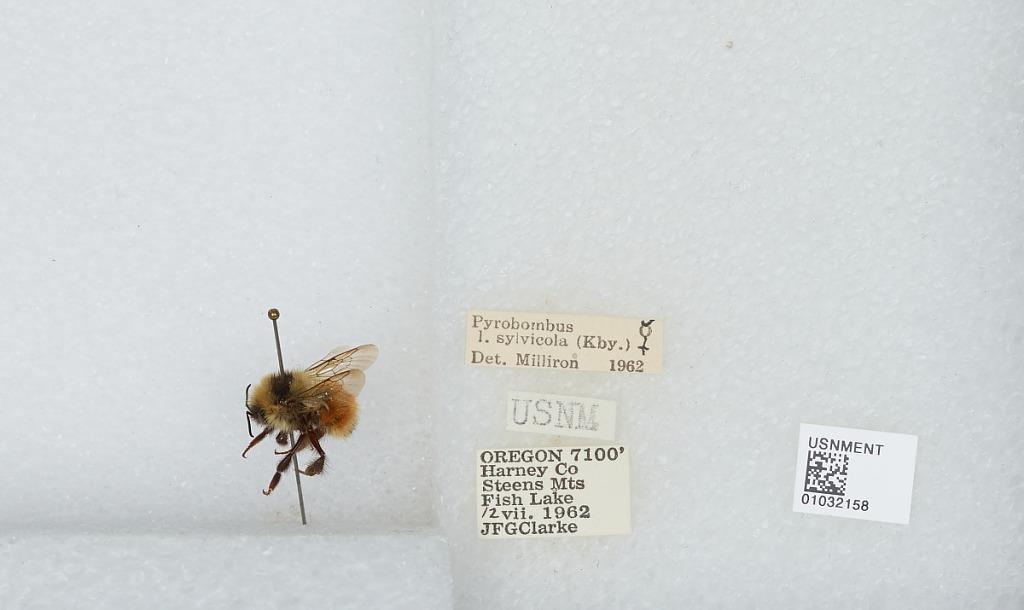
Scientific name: Bombus (Pyrobombus) sylvicola Kirby
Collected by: J. Clarke
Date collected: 1962-7-12
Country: United States
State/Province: Oregon
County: Harney
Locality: Steens Mountains, Fish Lake
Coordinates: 42.7381, -118.644
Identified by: Milliron